Samuel Peltyn

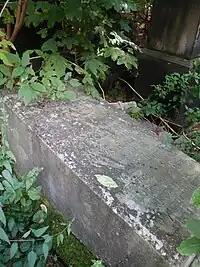
Grave of Samuel Hirsh Peltin

Samuel Hirsh Peltyn was born at Mariampol, where he studied Bible, Talmud, sciences, and languages. There he taught Hebrew and Polish and published a Polish grammar textbook for Yiddish-speaking children.